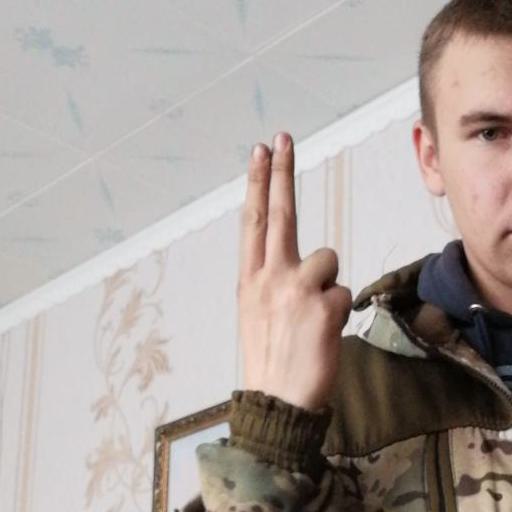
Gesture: two_up_inverted